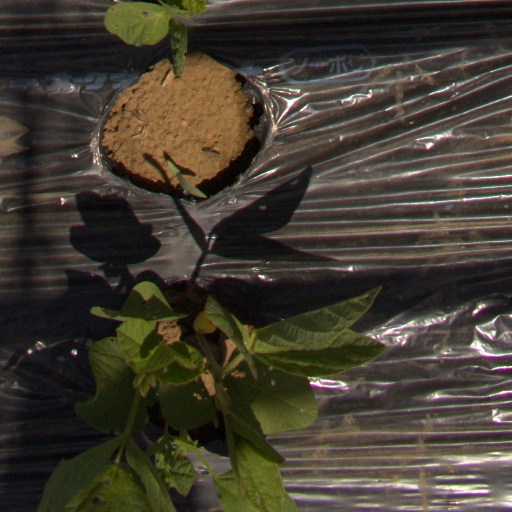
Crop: Jerusalem artichoke